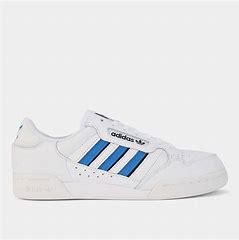
Brand: Adidas
Model: Continental 80 Stripes